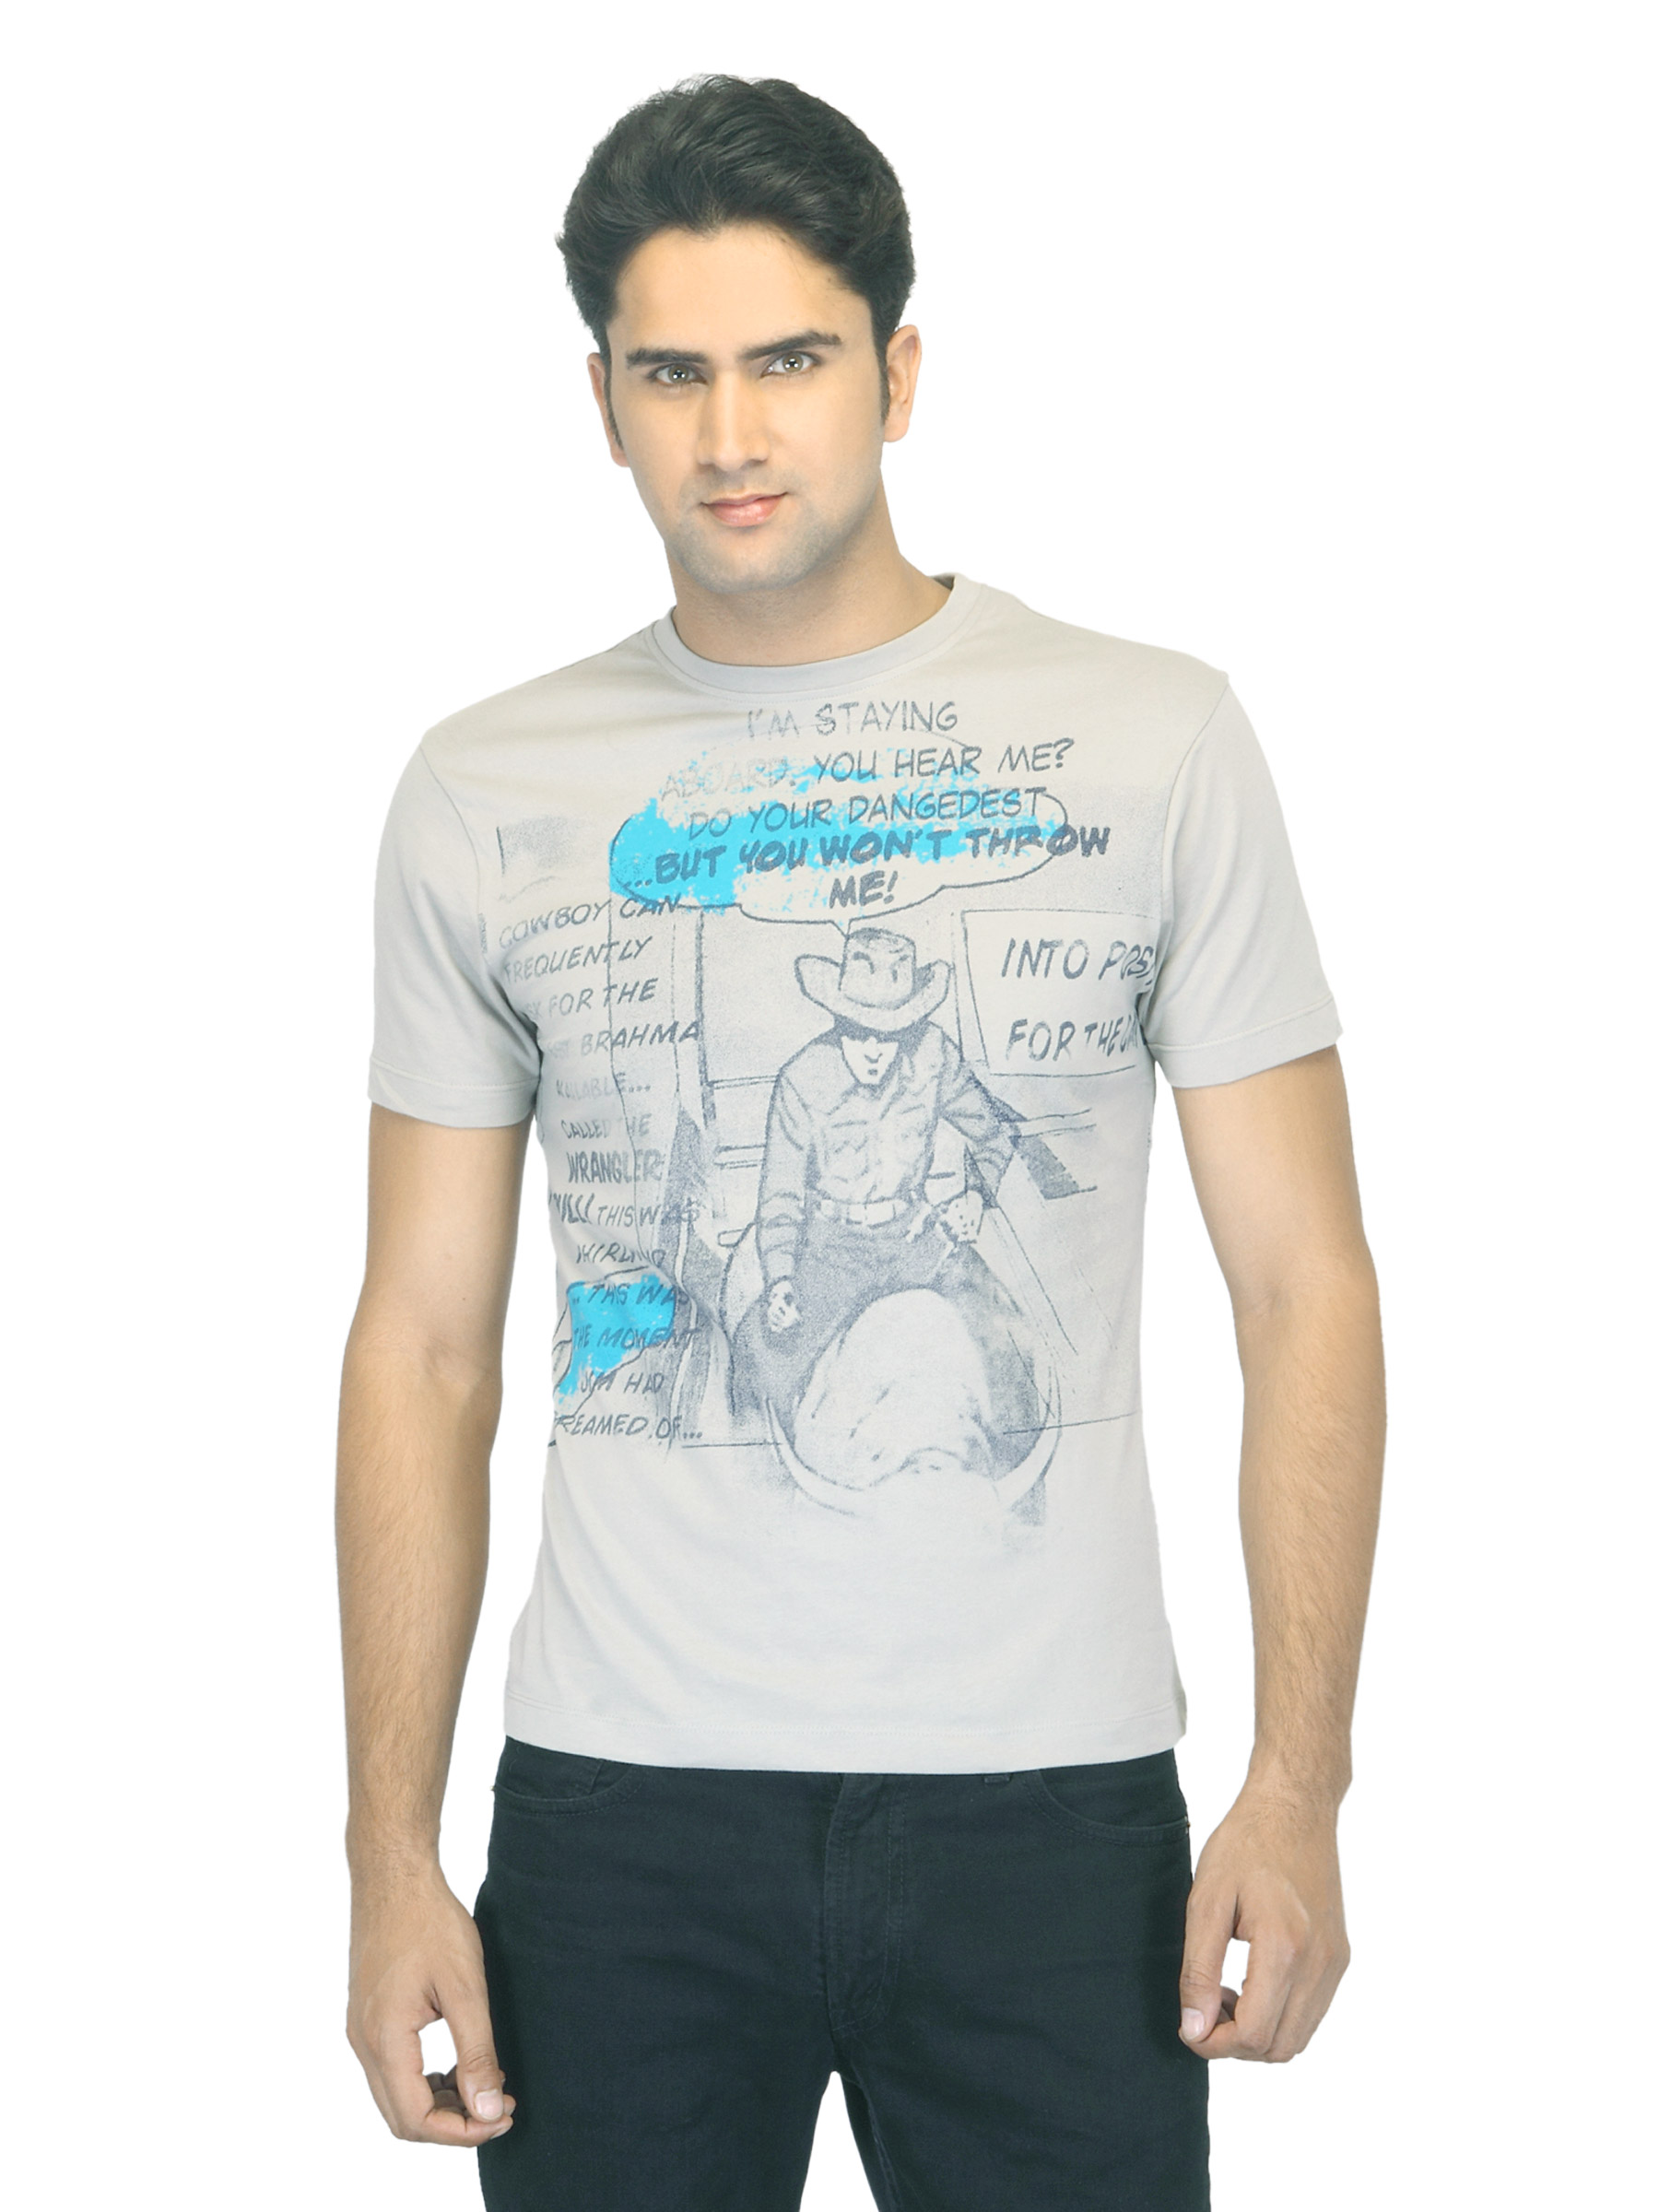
Wrangler Men Bull Rider Grey T-shirt
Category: Apparel / Topwear / Tshirts
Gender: Men
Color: Grey
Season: Summer 2012
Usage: Casual